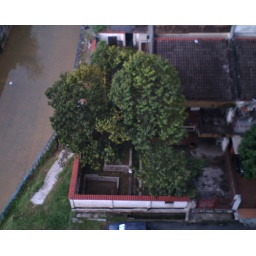
The house down below with it's huge front garden and tree